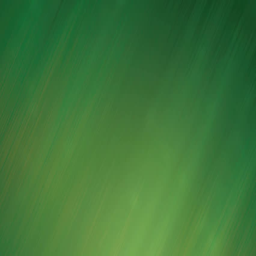
an abstract animated green background texture with penetrating light rays and glows